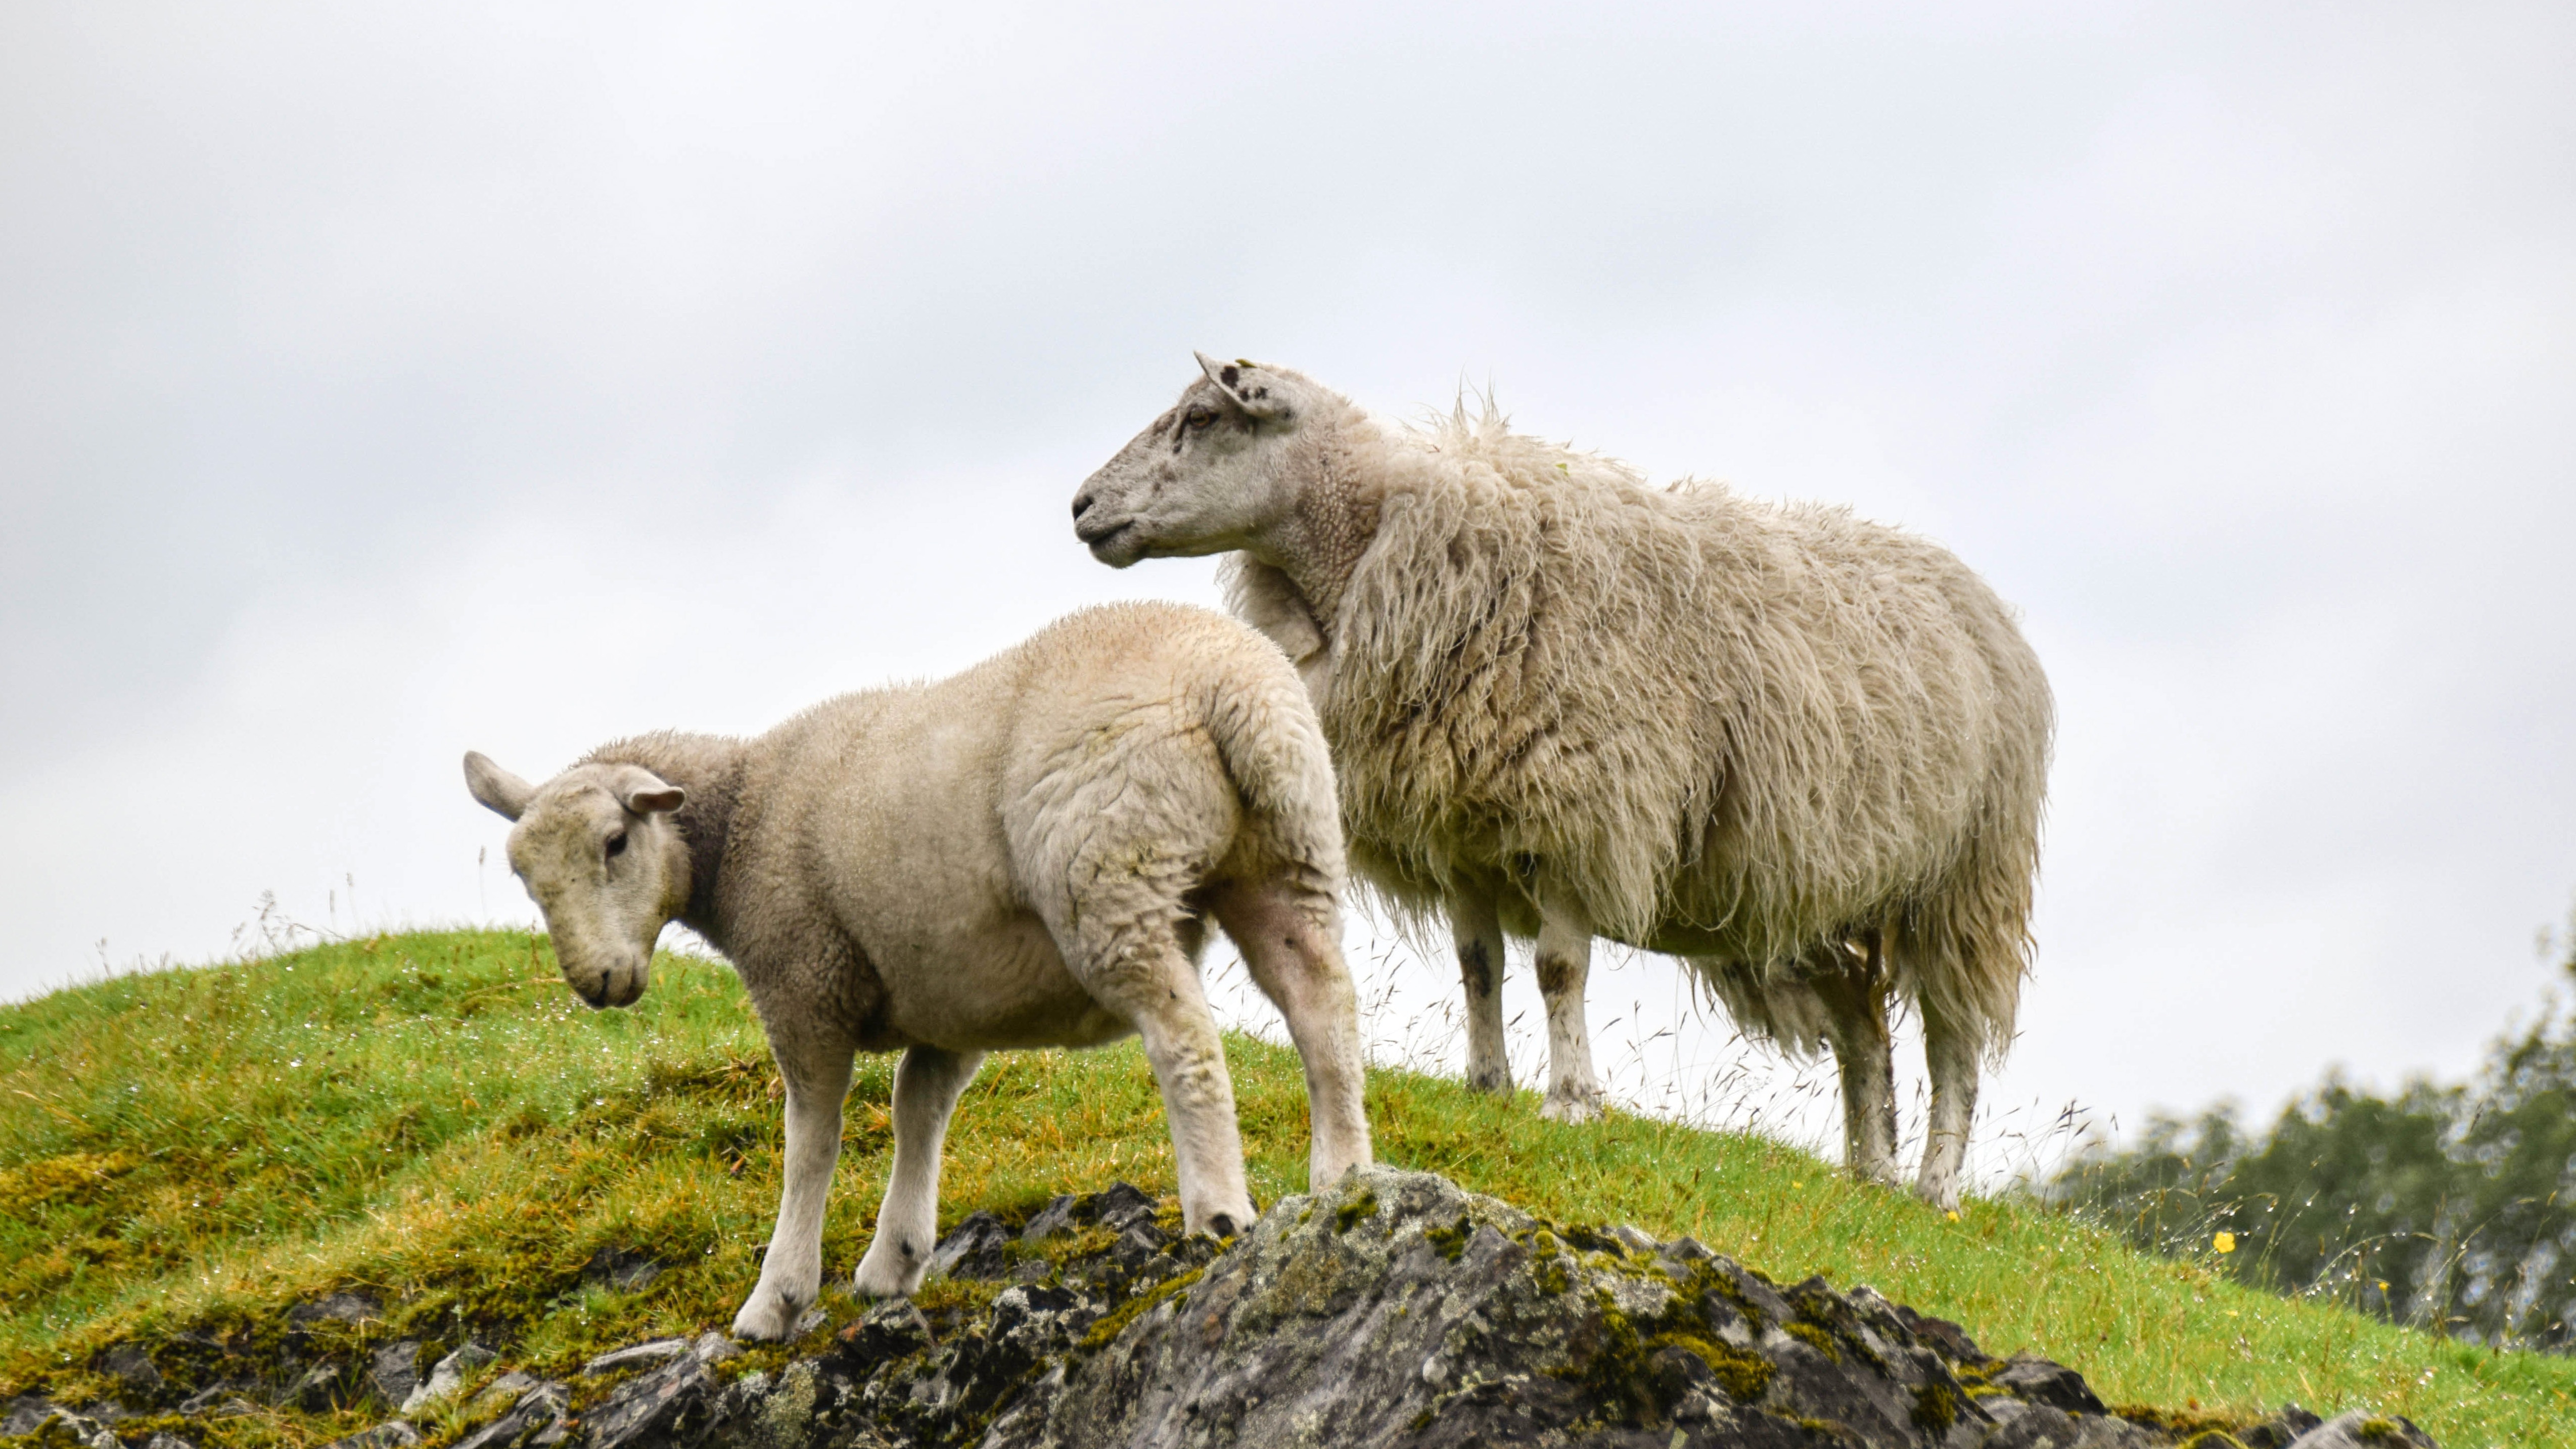
nature, rock, meadow, animal, wildlife, herd, grazing, sheep, mammal, wool, fauna, lamb, mountain goat, england, vertebrate, sheeps, scotland, bighorn, highlands and islands